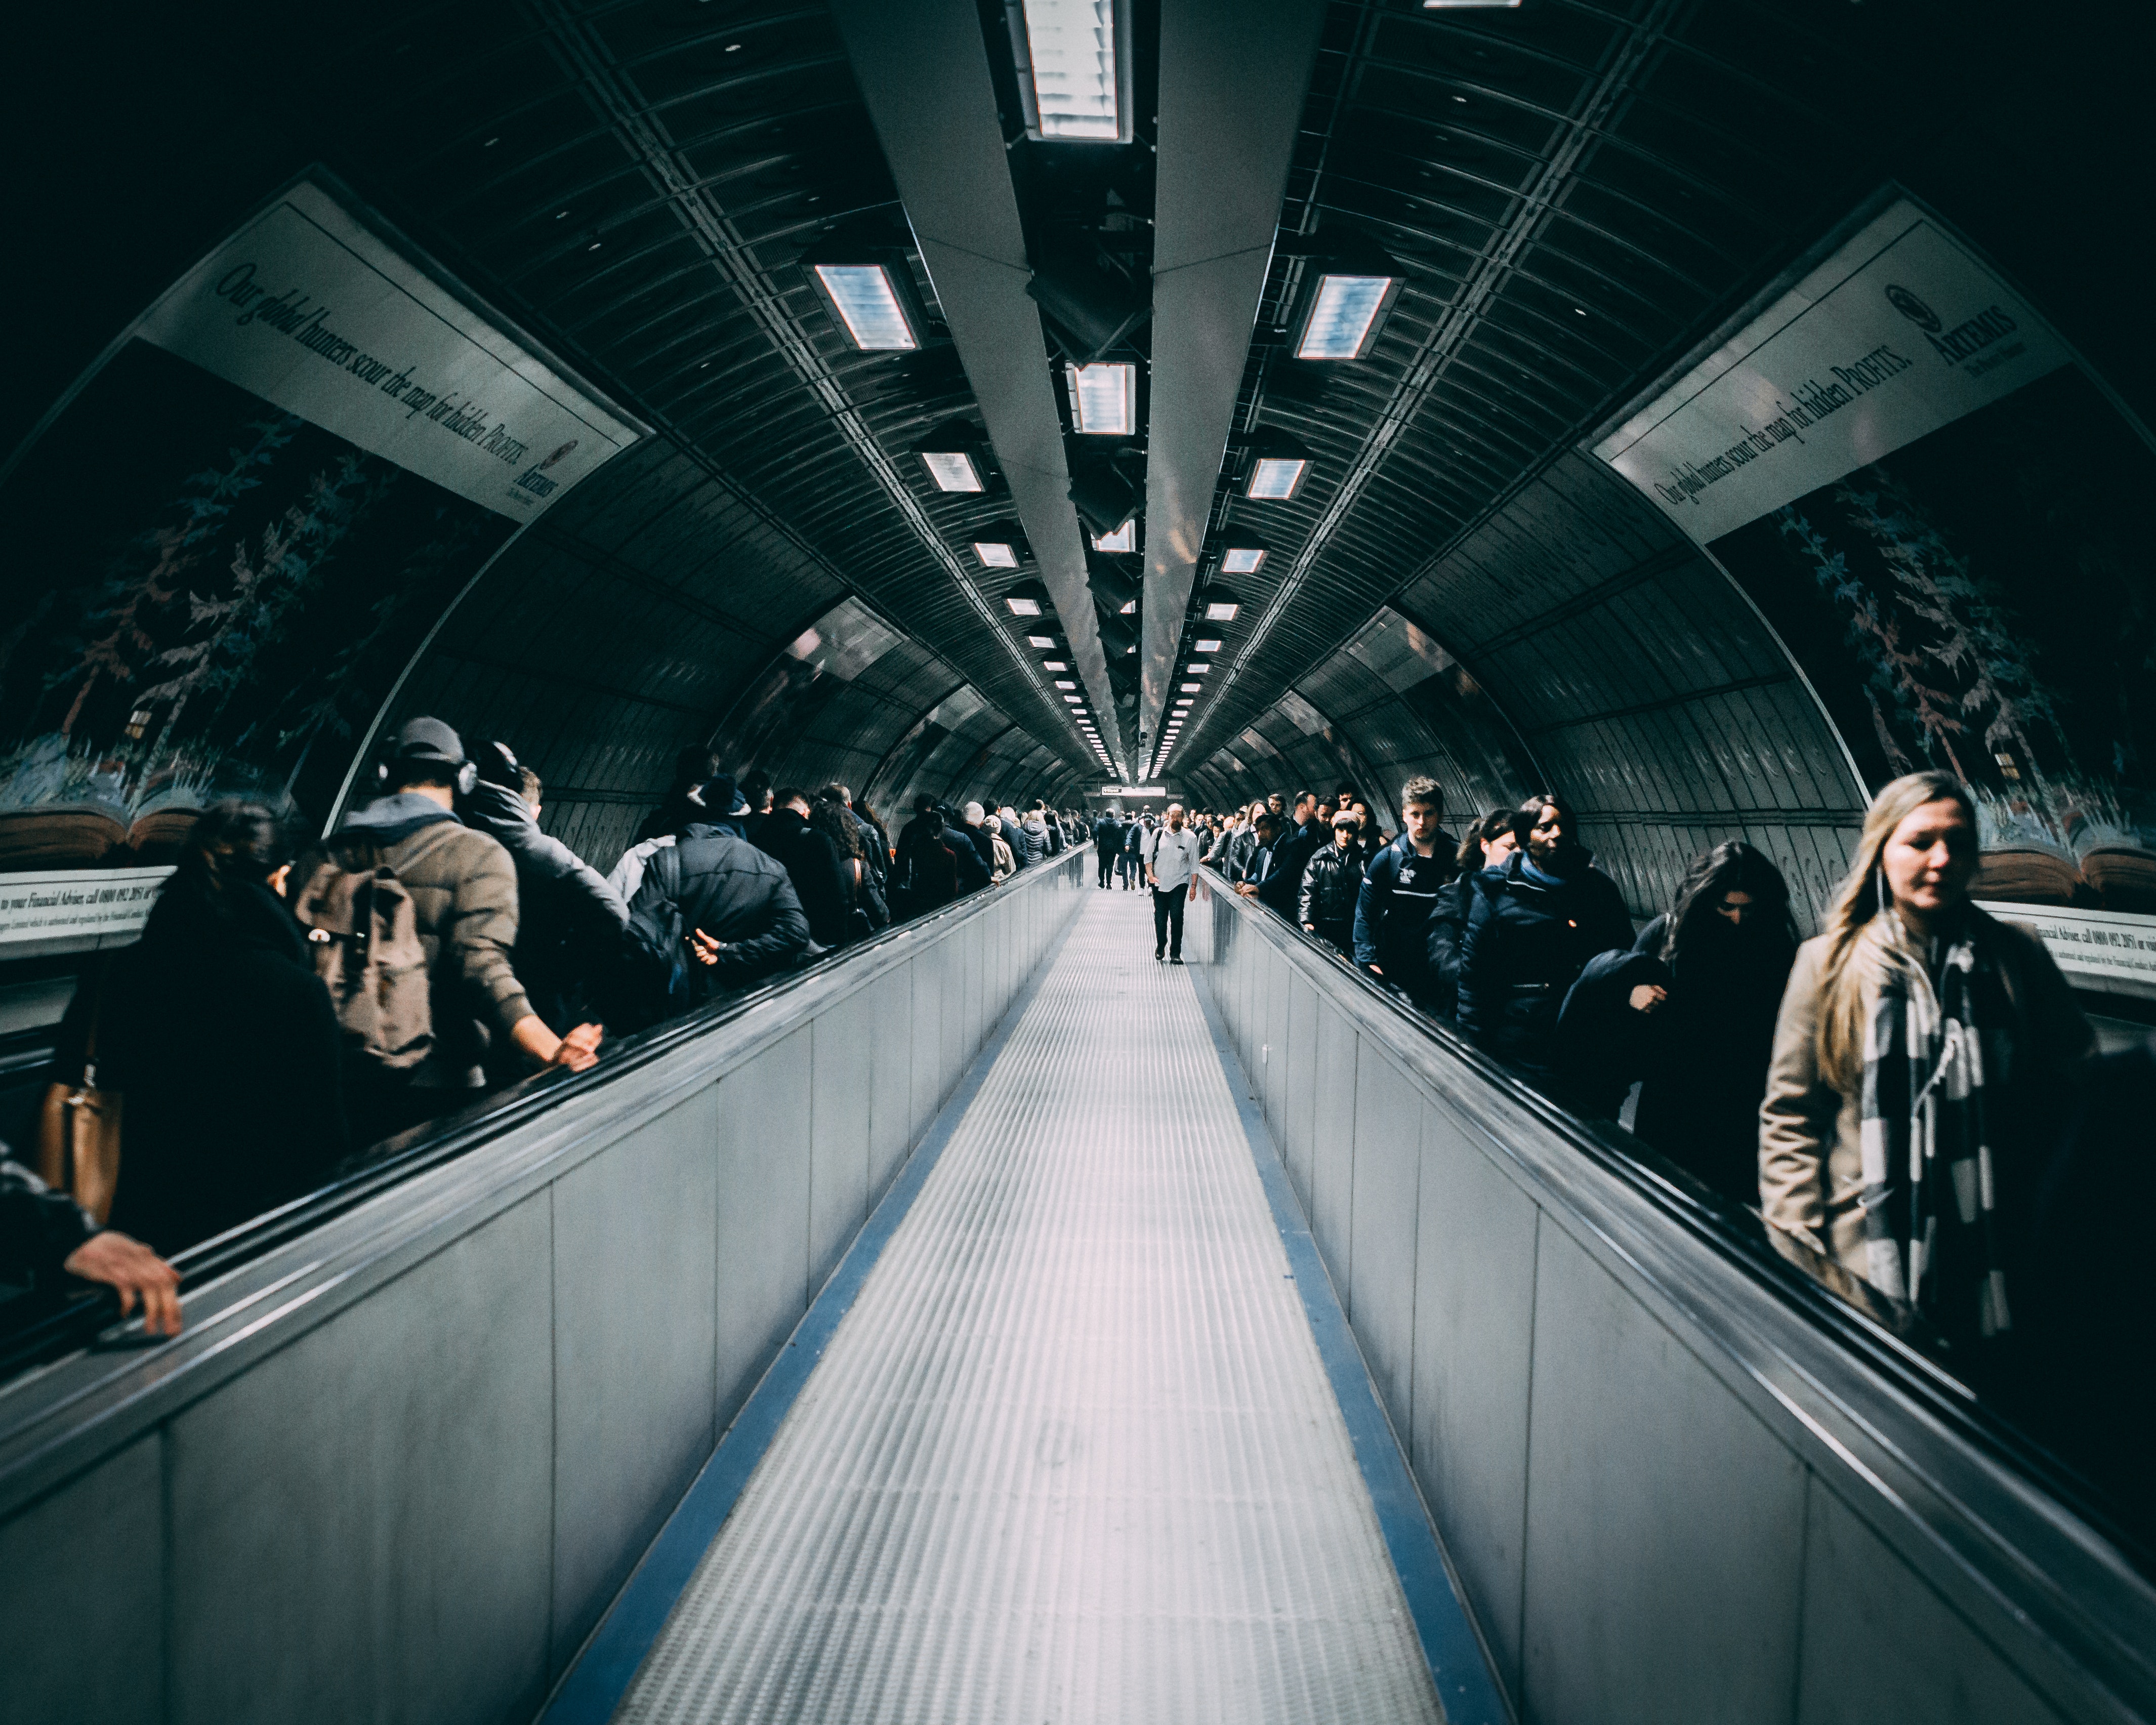
escalator, metropolitan area, light, architecture, snapshot, urban area, symmetry, line, pedestrian, crowd, photography, city, metro station, metropolis, night, street, building